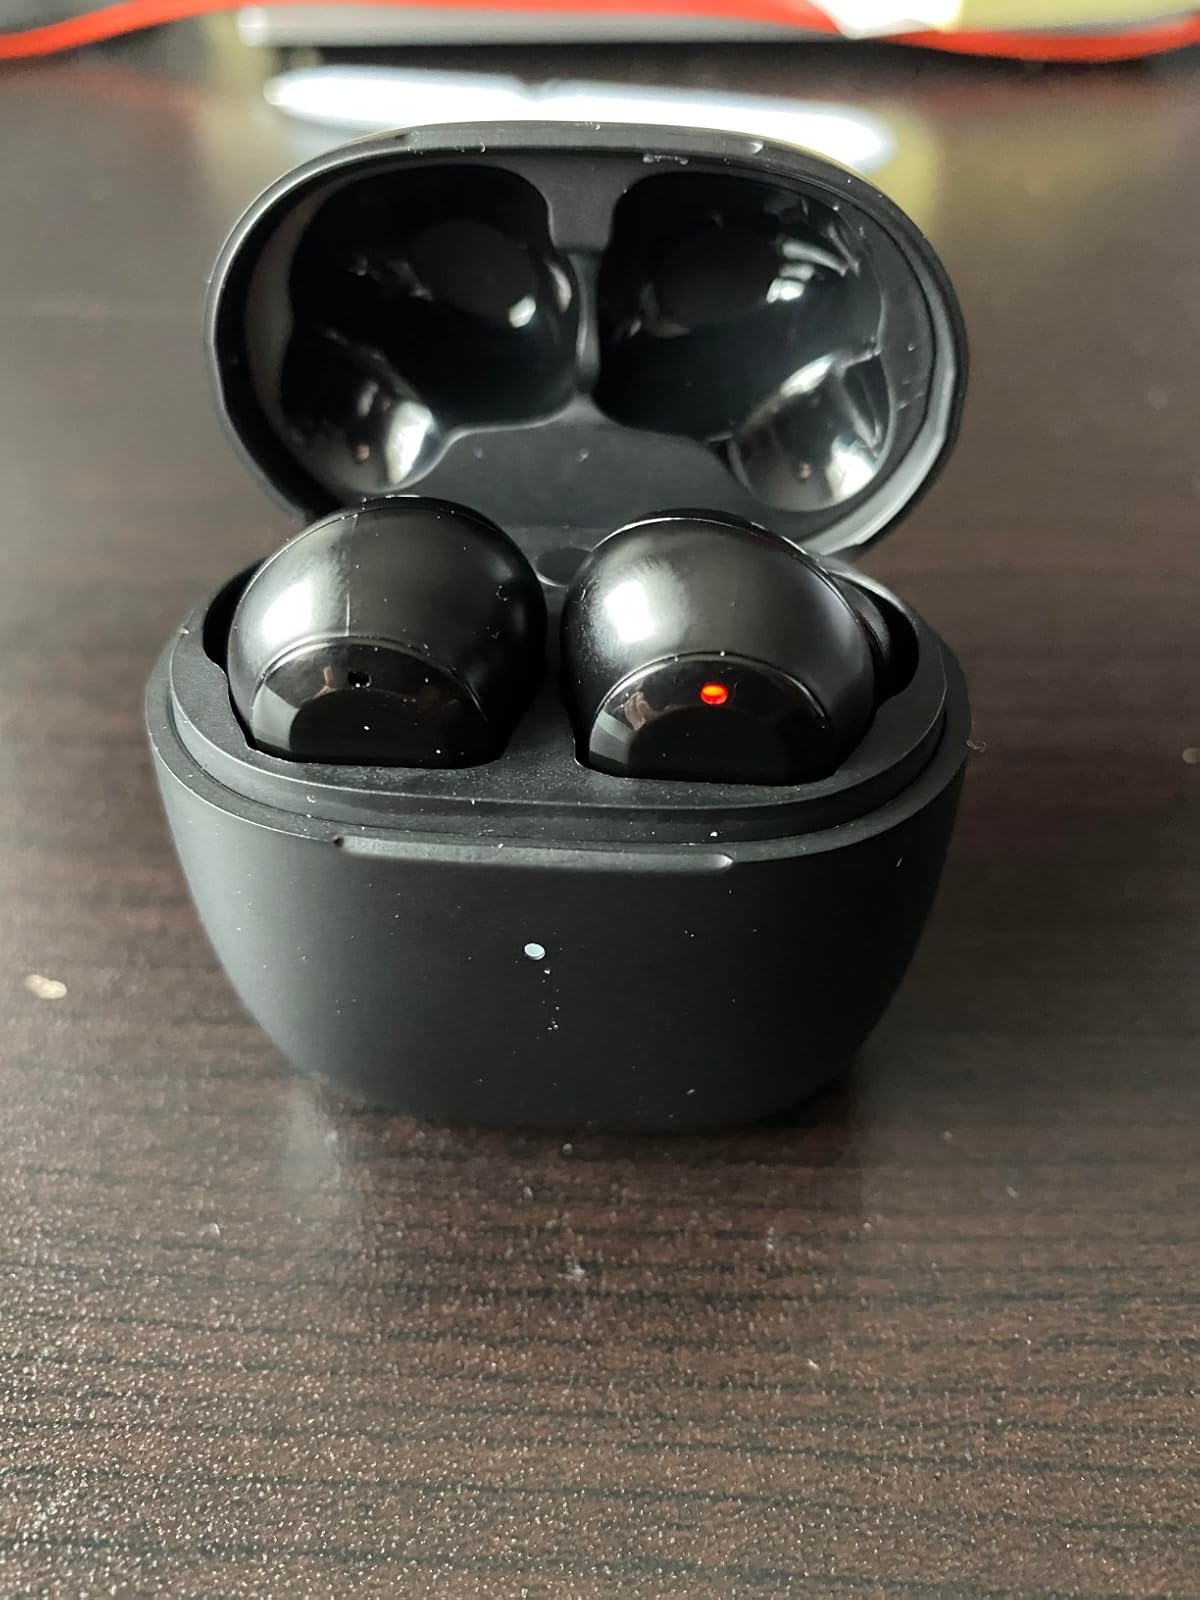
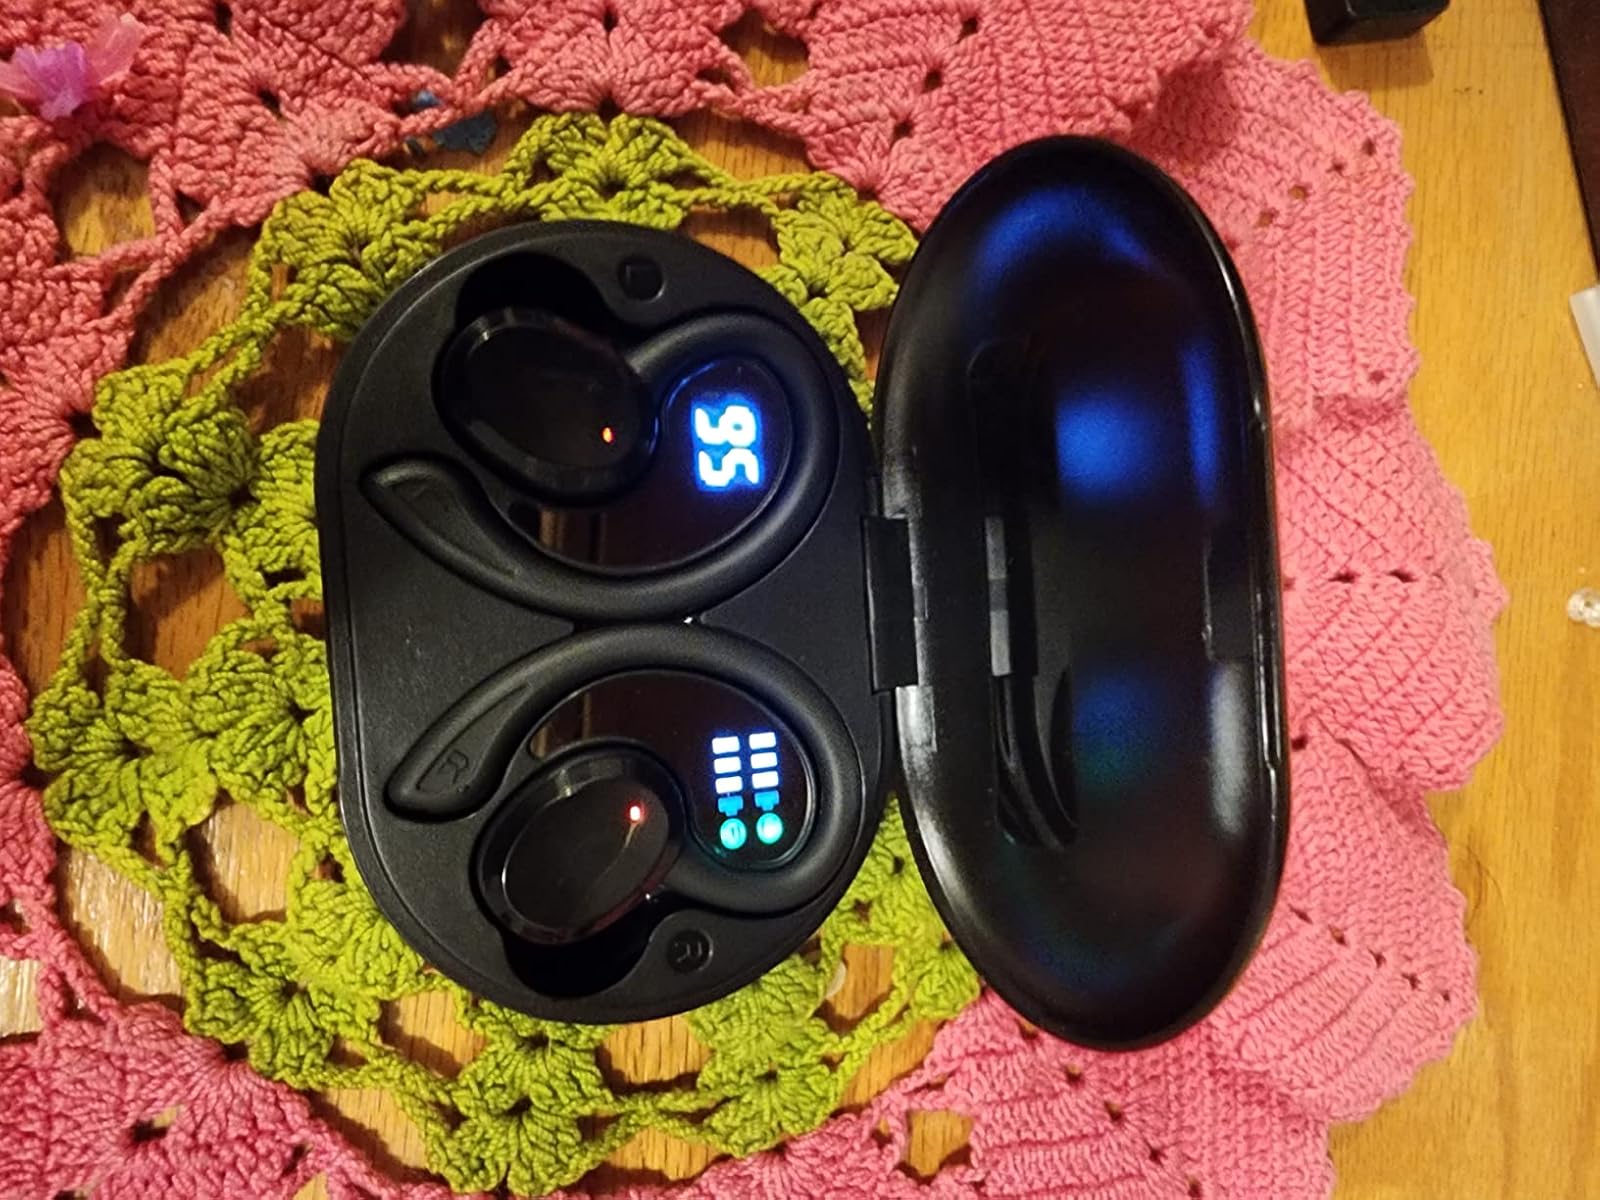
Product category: earbuds
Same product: no